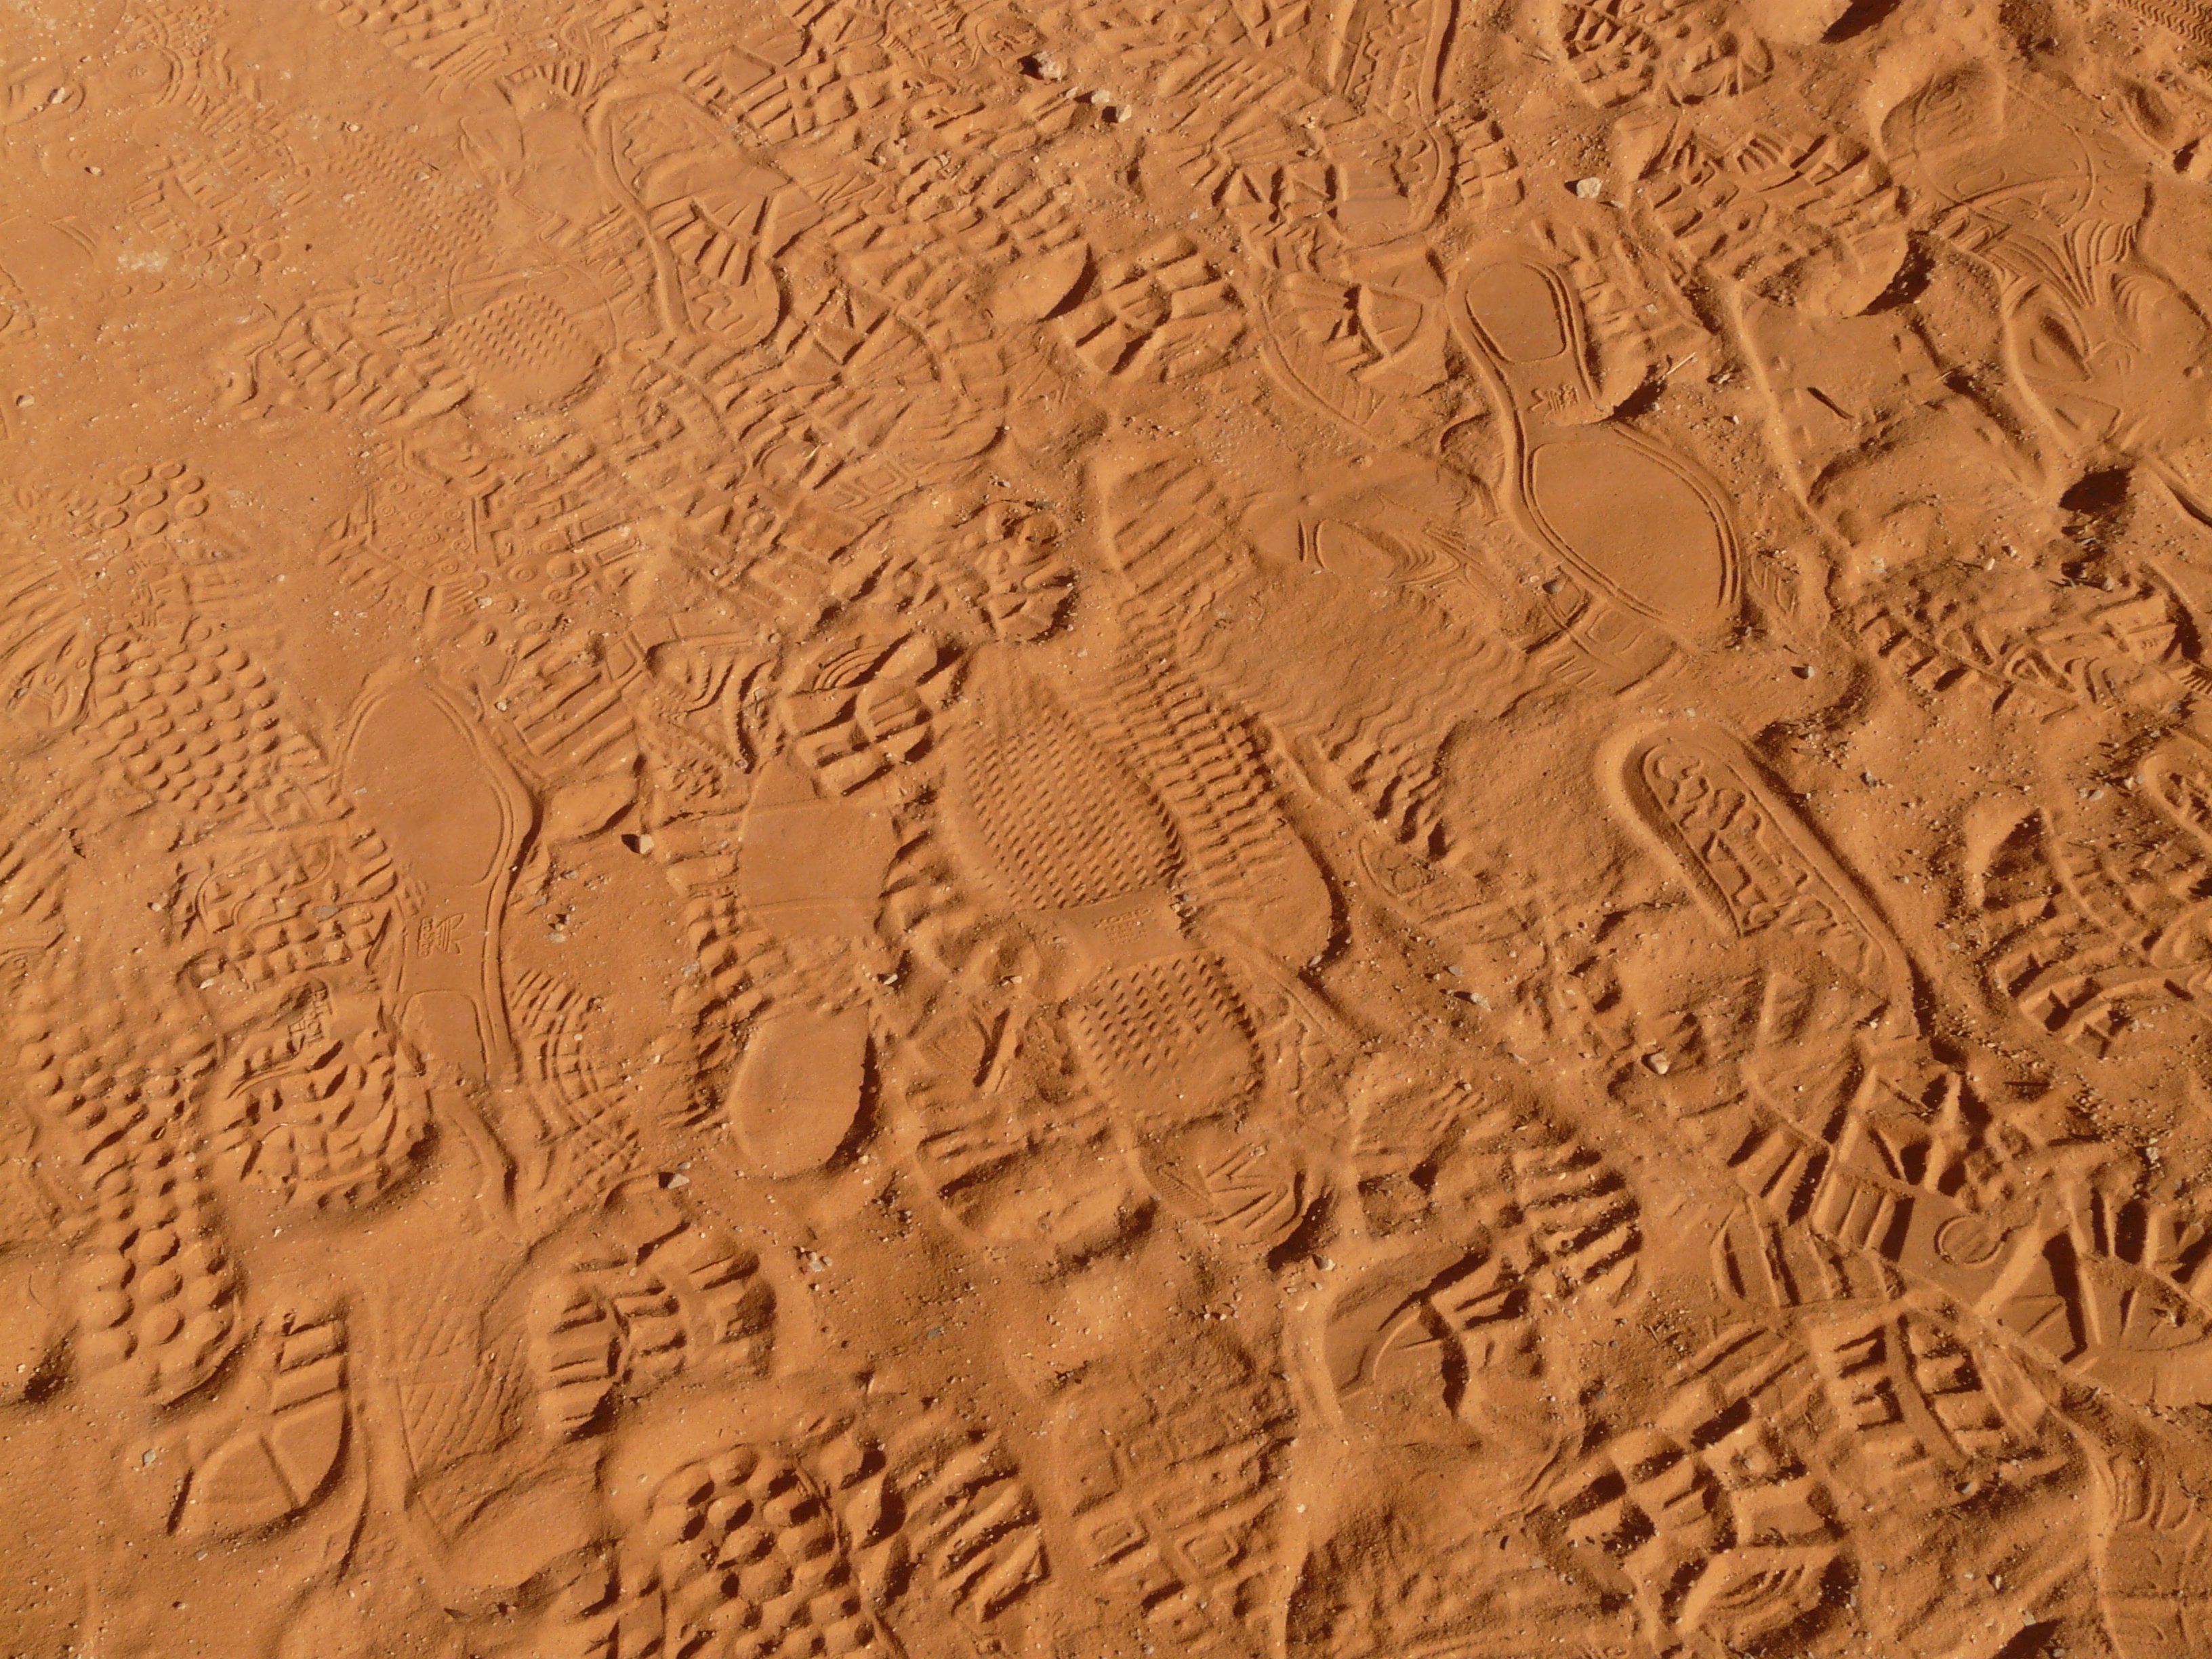
sand, shoe, wood, texture, desert, floor, run, profile, soil, material, footprints, geology, temple, carving, relief, go, plaster, reprint, ancient history, natural environment